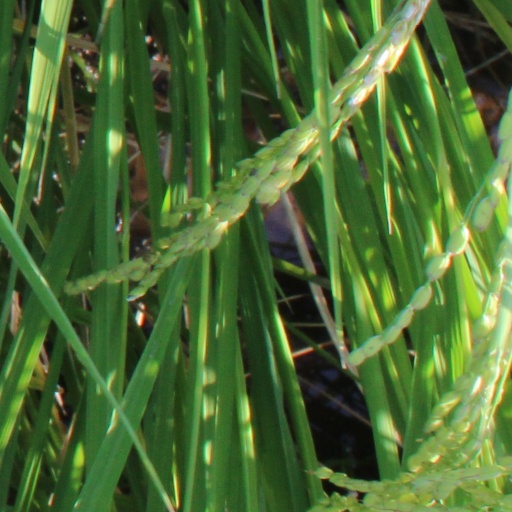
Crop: rice